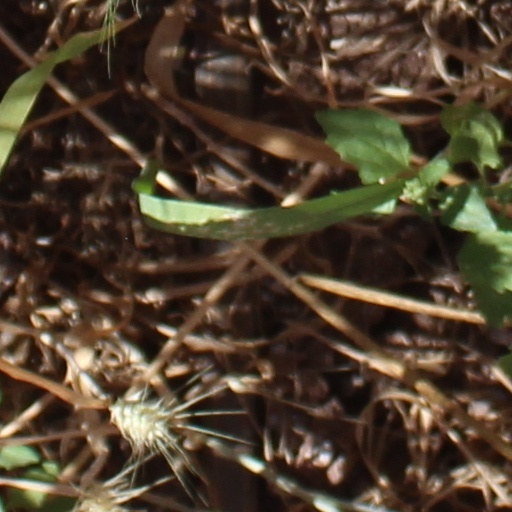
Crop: wheat